Mei Ho House

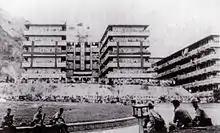
Mei Ho during the 1956 riots. A banner can be clearly seen hanging from the building.

After a devastating fire in December 1953 that left thousands homeless, the colonial government built a 29-block resettlement estate on the site of the burnt-down shanties to house the homeless victims. Eight blocks (Blocks A to H), later renumbered as Blocks 10 through 13 and 35 through to 41, were constructed with the financial aid of the United Nations (Mei Ho House is Block H, later Block 41). These 7-storey blocks were constructed in the Bauhaus architectural style with an 'H' configuration consisting of 2 residential wings, with communal sanitary facilities linking them.